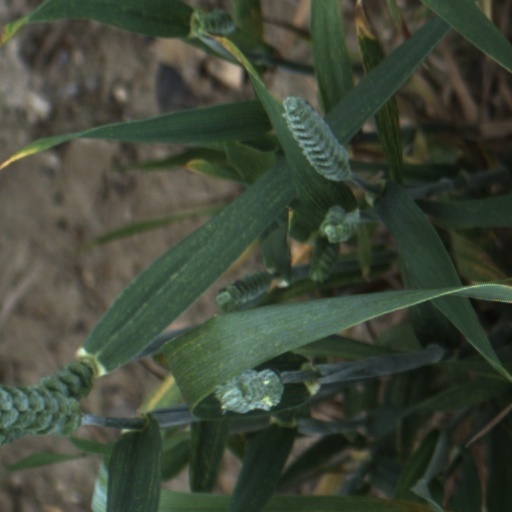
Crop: wheat